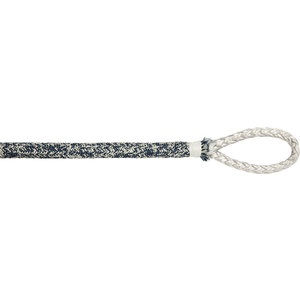
Liros Racer fald m/loop 12mm x 45 mtr beige/stålbl
Brand: Columbus
Category: Sporting Goods > Outdoor Recreation > Boating & Water Sports > Kitesurfing > Kiteboard Parts > Kiteboard Lines